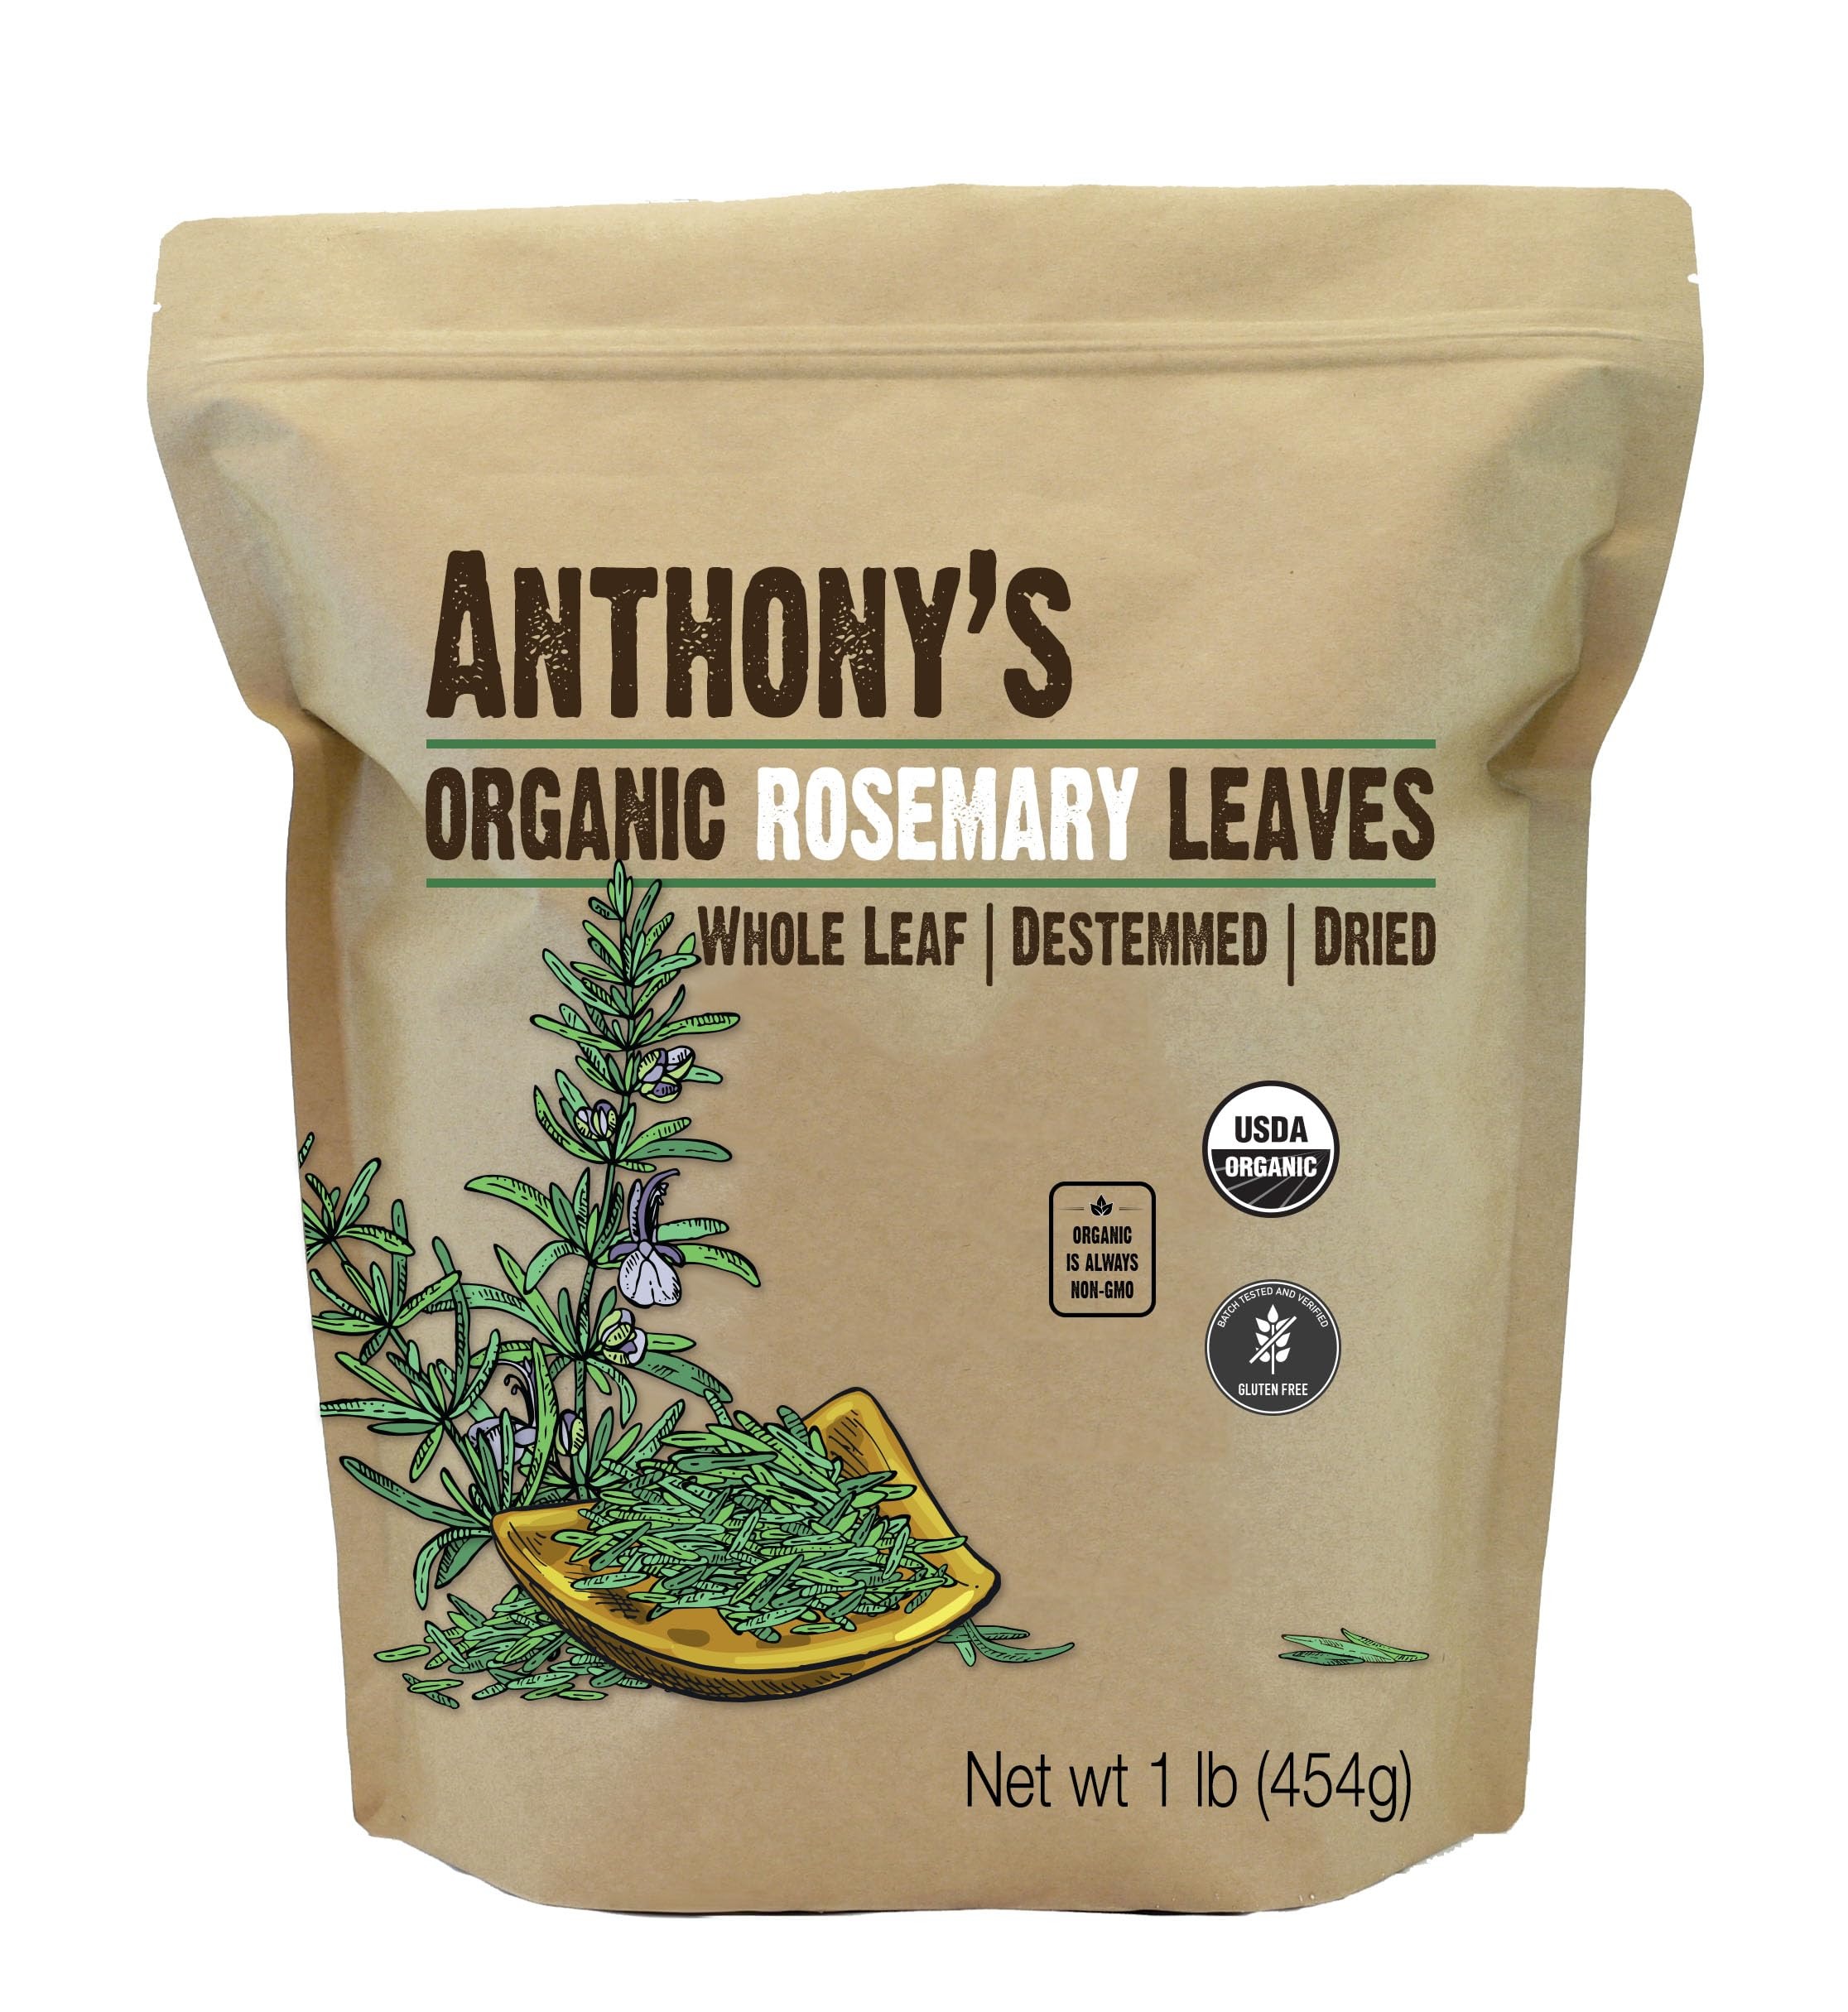
Item Name: Anthony's Organic Dried Rosemary Leaves, 1 lb, Whole Leaf, Destemmed, Non GMO, Non Irradiated, Gluten Free
Bullet Point 1: USDA Certified Organic Rosemary Leaves
Bullet Point 2: Batch Tested and Verified Gluten Free
Bullet Point 3: Non GMO, Whole Leaf, Destemmed, Dried, Food Grade
Bullet Point 4: Perfectly Compliments Meats, Baked Goods, Soups, Roasted Vegetables, Sauces and More!
Bullet Point 5: Perfectly Compliments Meats, Baked Goods, Soups, Roasted Vegetables, Sauces and More!
Product Description: Native to the Mediterranean region, Rosemary is a fragrant evergreen perennial with needle-like leaves. This aromatic herb is a member of the mint family and has been used in Mediterranean and Italian cooking for centuries. Rosmarinus, Latin for rosemary, translates to “dew of the sea”, which explains why it is often found naturally growing along the coast. However, this low maintenance herb is commonly grown and cultivated in many household gardens. This savory herb deserves a front row seat in your spice cabinet. With it’s piney aroma and pungent flavor, Rosemary perfectly compliments meats, baked goods, soups, roasted vegetables, sauces and more! Anthony’s Dried Rosemary Leaves are Organic, Gluten Free, Non-GMO and Non-Irradiated.
Value: 16.0
Unit: Ounce

Price: 26.34